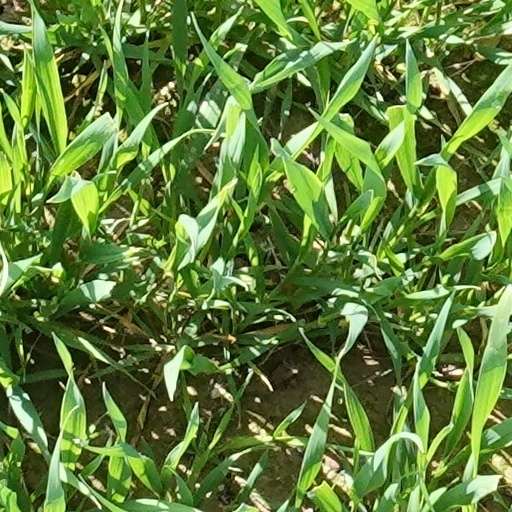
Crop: wheat